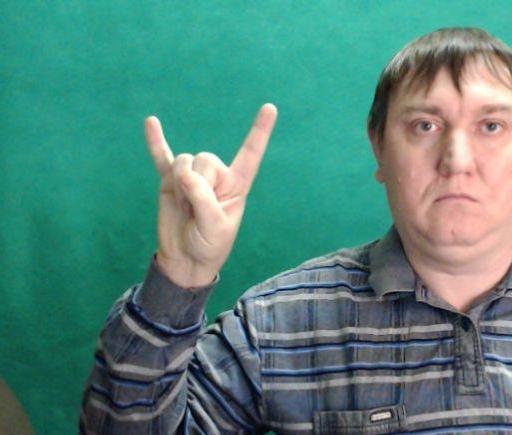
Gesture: rock